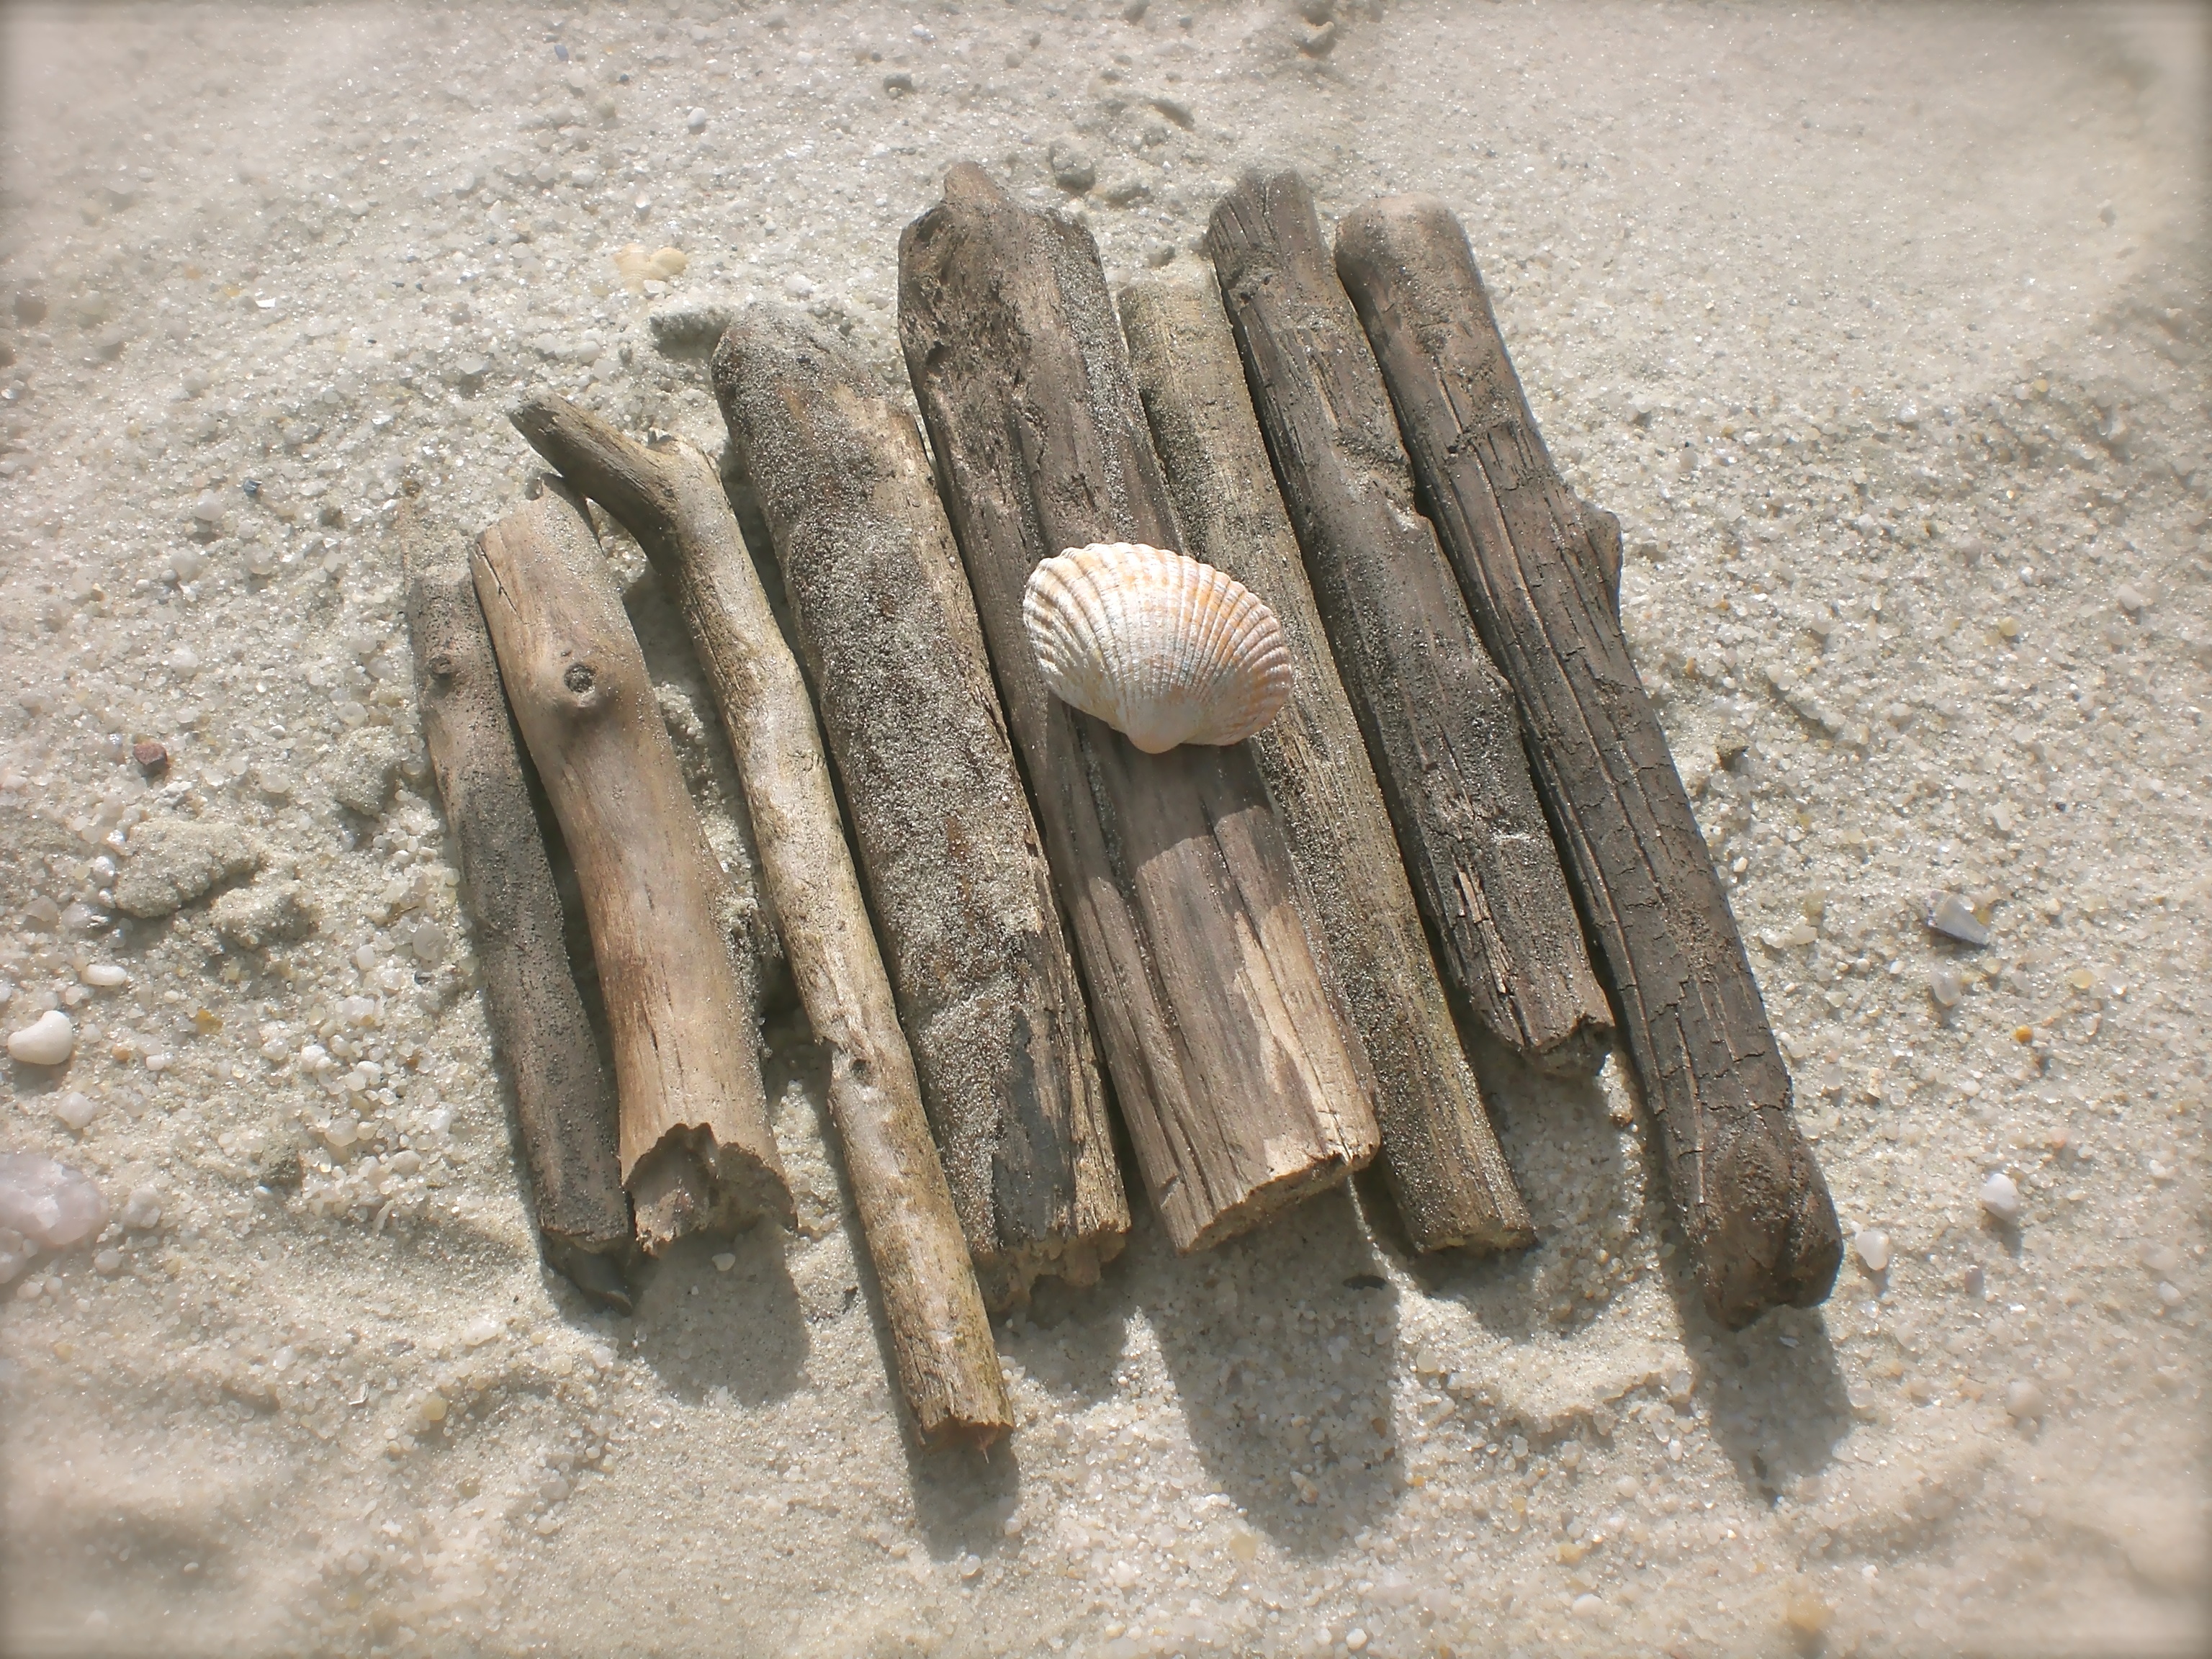
beach, driftwood, wood, material, iron, carving, north sea, flotsam, mussels, baltic sea, drift wood